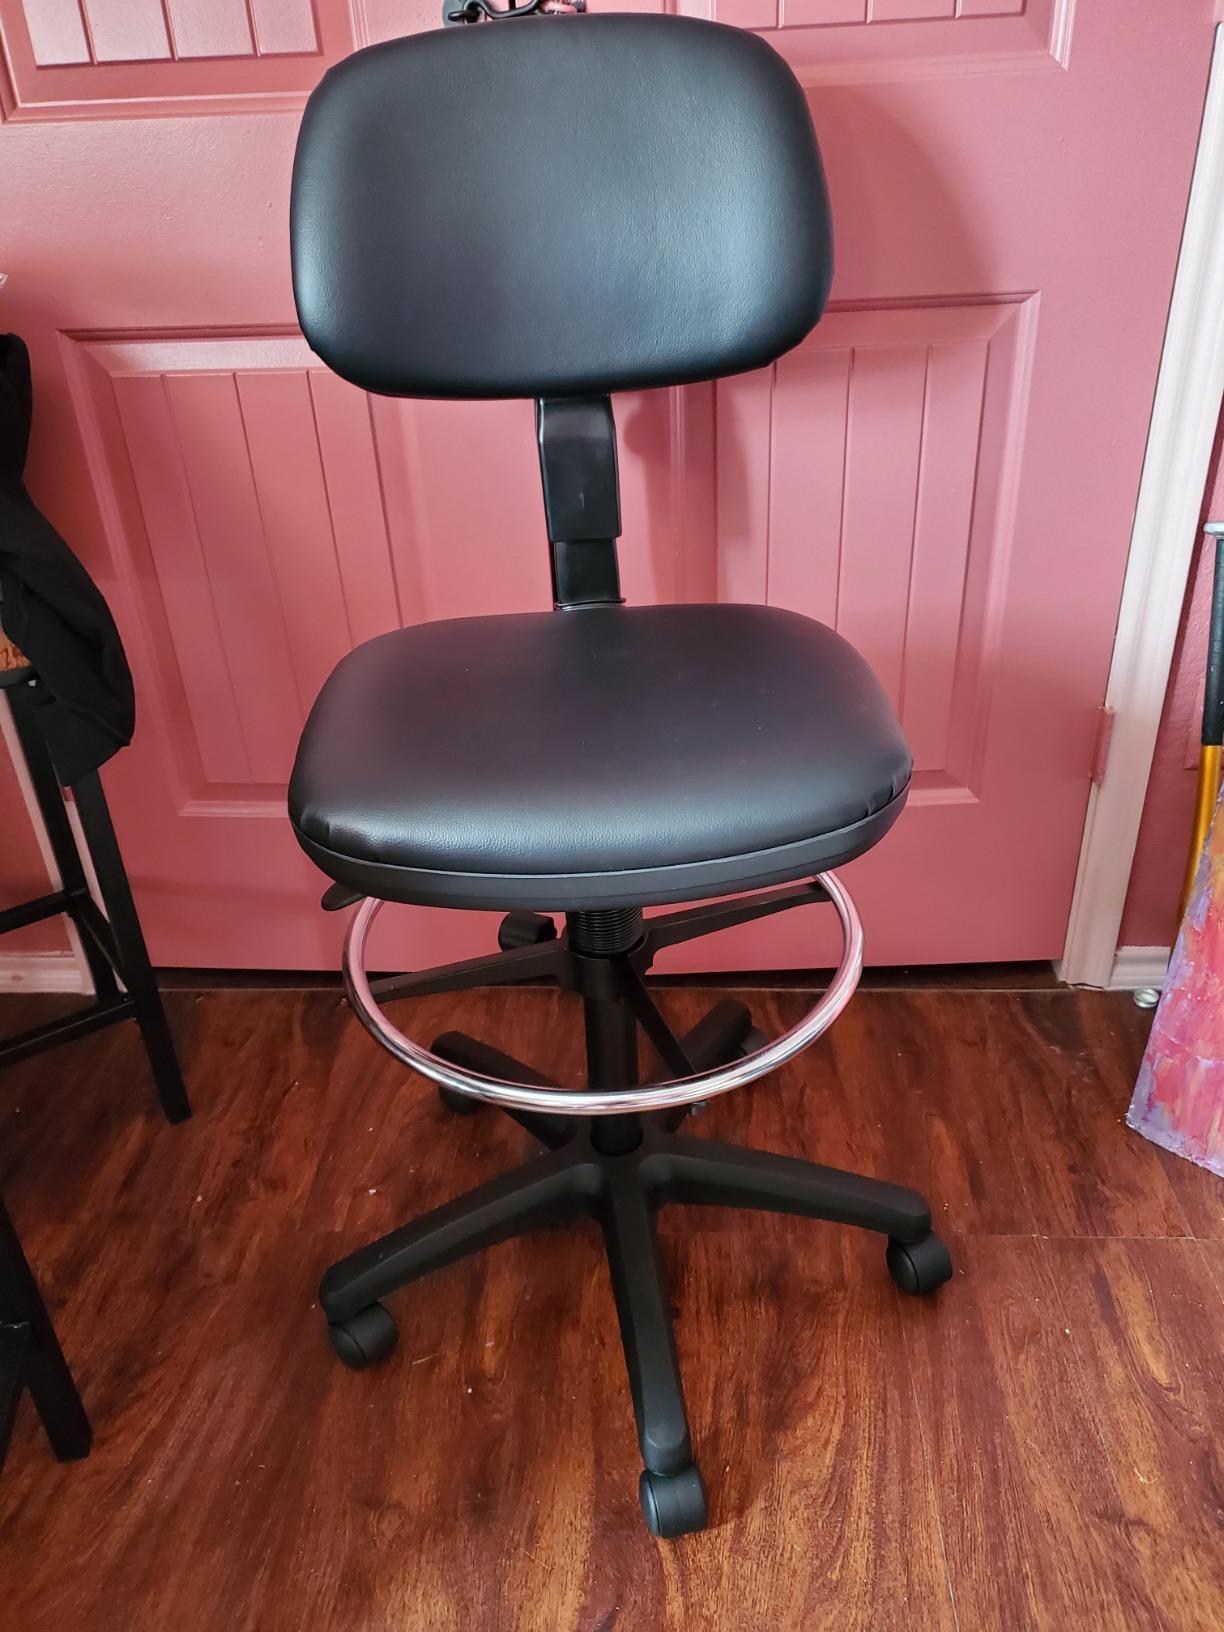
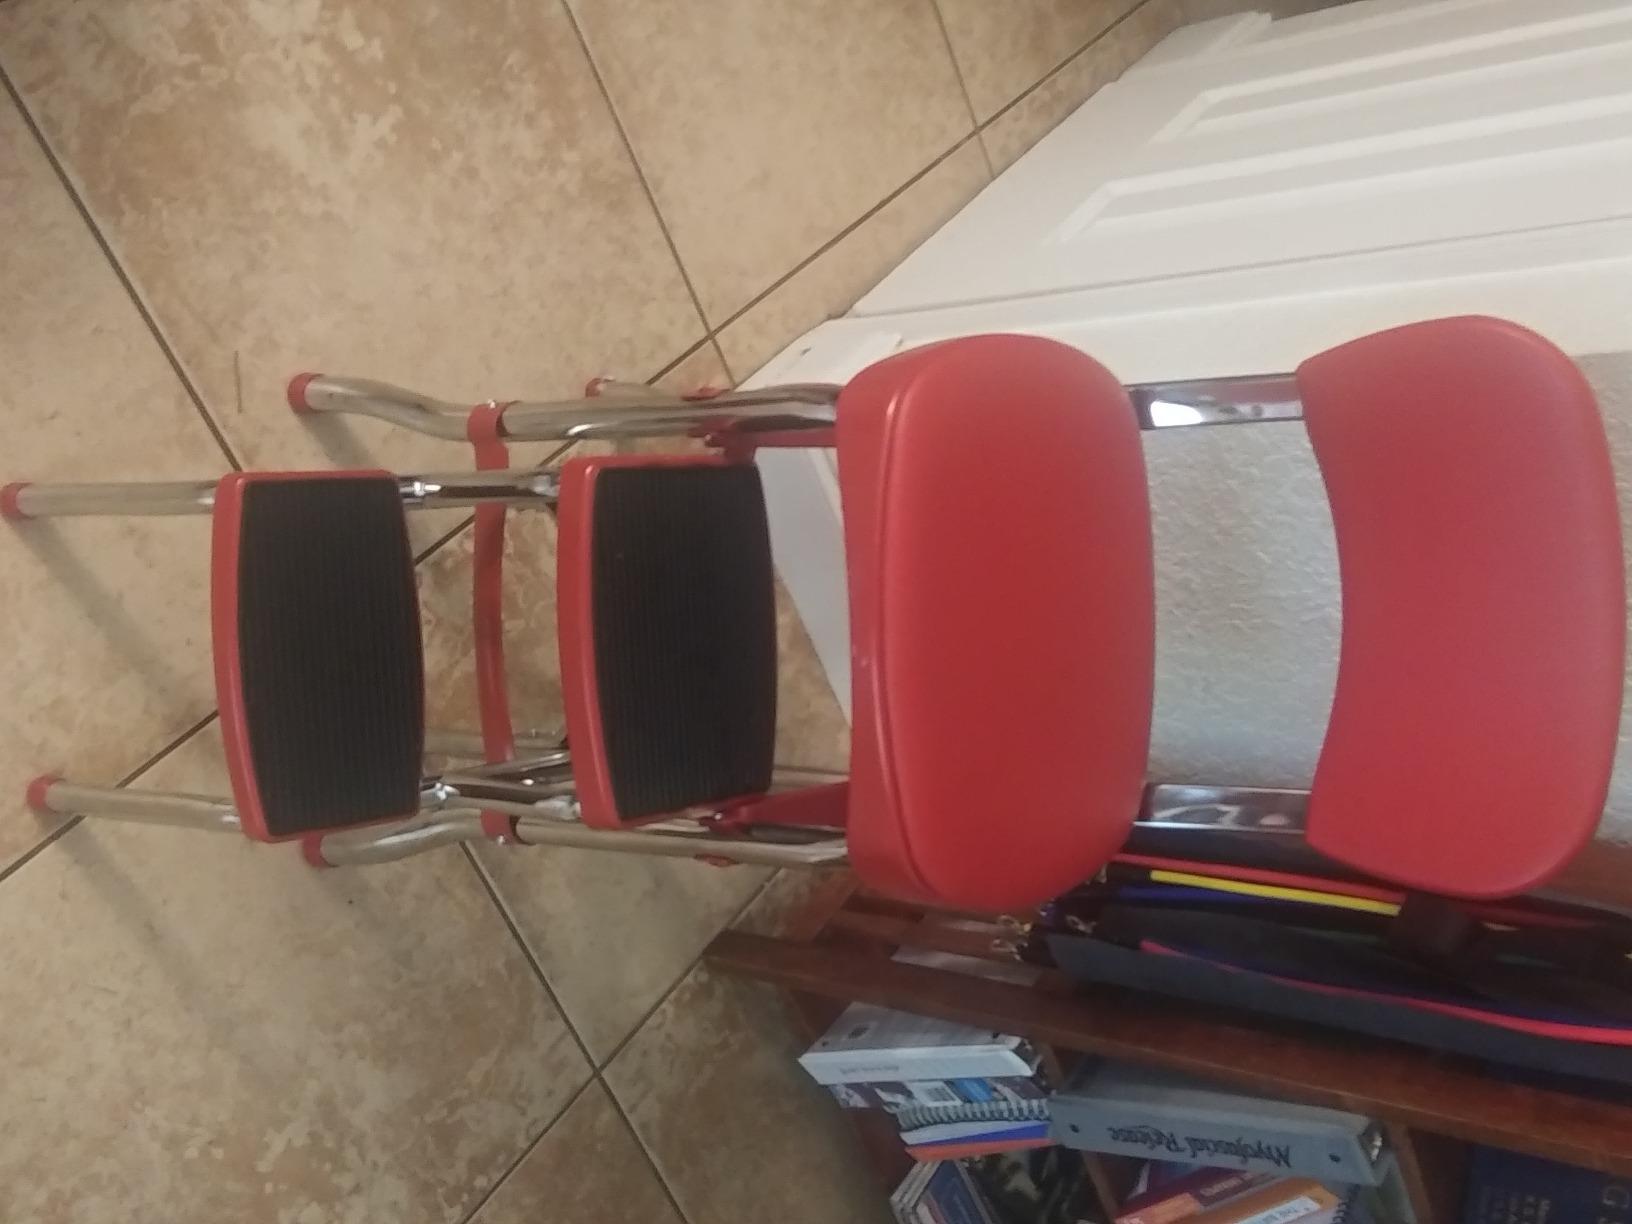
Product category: items_chair
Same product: no